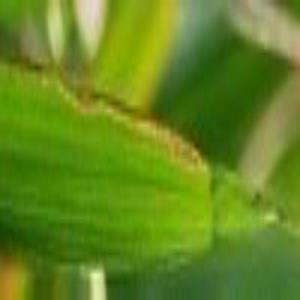
Disease: Bacterialblight